Northern Mannerism

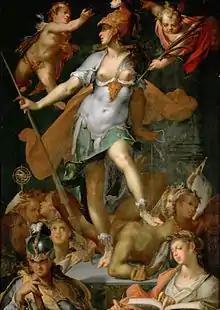
Bartholomeus Spranger, "Minerva triumphs over Ignorance", 1591, "an astonishing makeover ... [Minerva] never looks as glamorous anywhere else".

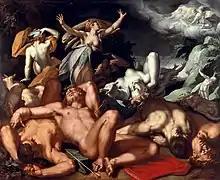
Abraham Bloemaert, "Niobe mourning her children", 1591

Maximilian II, Holy Roman Emperor (reigned 1564–1576), who made his base in Vienna, had humanist and artistic tastes, and patronised a number of artists, mostly famously Giambologna and Giuseppe Arcimboldo, whose fantasy portraits made up of objects were slightly more serious in the world of late-Renaissance philosophy than they seem now. At the end of his reign he devised a project for a new palace and just before he died the young Flemish painter Bartholomeus Spranger had been summoned from Rome, where he had made a successful career. Maximilian's son, Rudolf II, Holy Roman Emperor was to prove an even better patron than his father would have been, and Spranger never left his service. The court soon transferred to Prague, safer from the regular Turkish invasions, and during his reign of 1576–1612 Rudolf was to become an obsessive collector of old and new art, his artists mixing with the astronomers, clockmakers, botanists, and "wizards, alchemists and kabbalists" whom Rudolf also gathered around him.